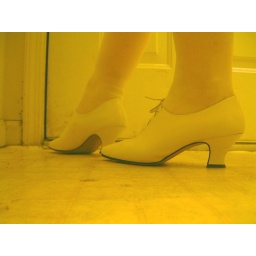
the foyer light in the building casts this eerie yellow glow.